John Edward Gunn

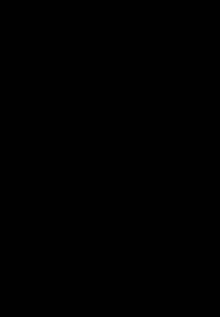
The coat of arms of Bishop Gunn (designed by P. de Chaignon la Rose)

John Edward Gunn (15 March 1863 – 19 February 1924) was an Irish-born prelate of the Catholic Church. He served as Bishop of Natchez from 1911 until his death in 1924.